Carbine

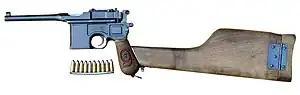
Mauser C96 "Red 9" variant with attached shoulder-stock

The longer barrel can offer increased velocity and, with it, greater energy and effective range due to the propellant having more time to burn. However, loss in bullet velocity can happen where the propellant is utilised before the bullet reaches the muzzle, combined with the friction from the barrel on the bullet. As long guns, pistol-caliber carbines may be less legally restricted than handguns in some jurisdictions. Compared to carbines chambered in intermediate or rifle calibers, such as .223 Remington and 7.62×54mmR, pistol-caliber carbines generally experience less of an increase in external ballistic properties as a result of the propellant. The drawback is that one loses the primary benefits of a handgun, i.e. portability and concealability, resulting in a weapon almost the size of, but less accurate than, a long-gun, but not much more powerful than a pistol.